Manifest destiny

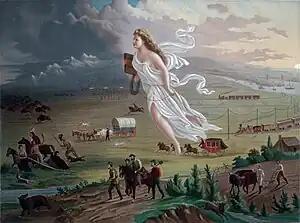
"American Progress" (1872) by John Gast is an allegorical representation of the modernization of the new west. Columbia, a personification of the United States, is shown leading civilization westward with the American settlers. She is shown bringing light from east to west, stringing telegraph wire, holding a school book, and highlighting different stages of economic activity and evolving forms of transportation. On the left, Indigenous Americans are displaced from their ancestral homeland.

Manifest destiny was the imperialist belief in the 19th-century United States that American settlers were destined to expand westward across North America, and that this belief was both obvious (""manifest"") and certain (""destiny""). The belief is rooted in American exceptionalism, romantic nationalism, and white nationalism, implying the inevitable spread of republicanism and the American way. It is one of the earliest expressions of American imperialism.